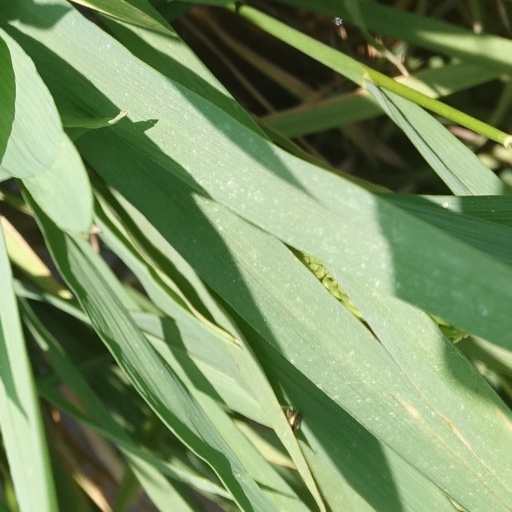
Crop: rice